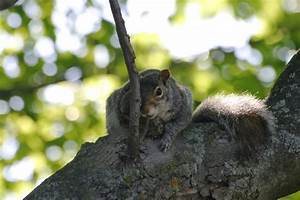
Label: scoiattolo